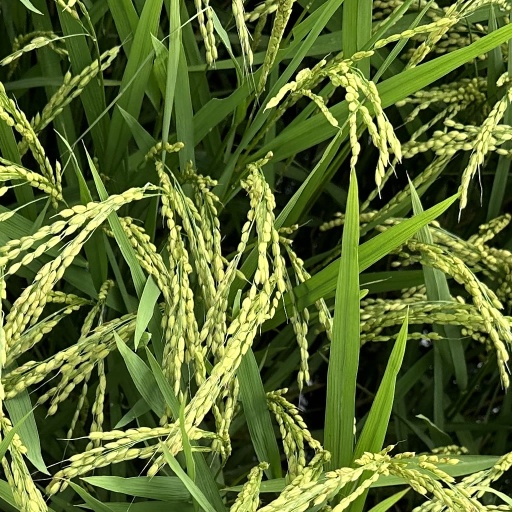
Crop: rice